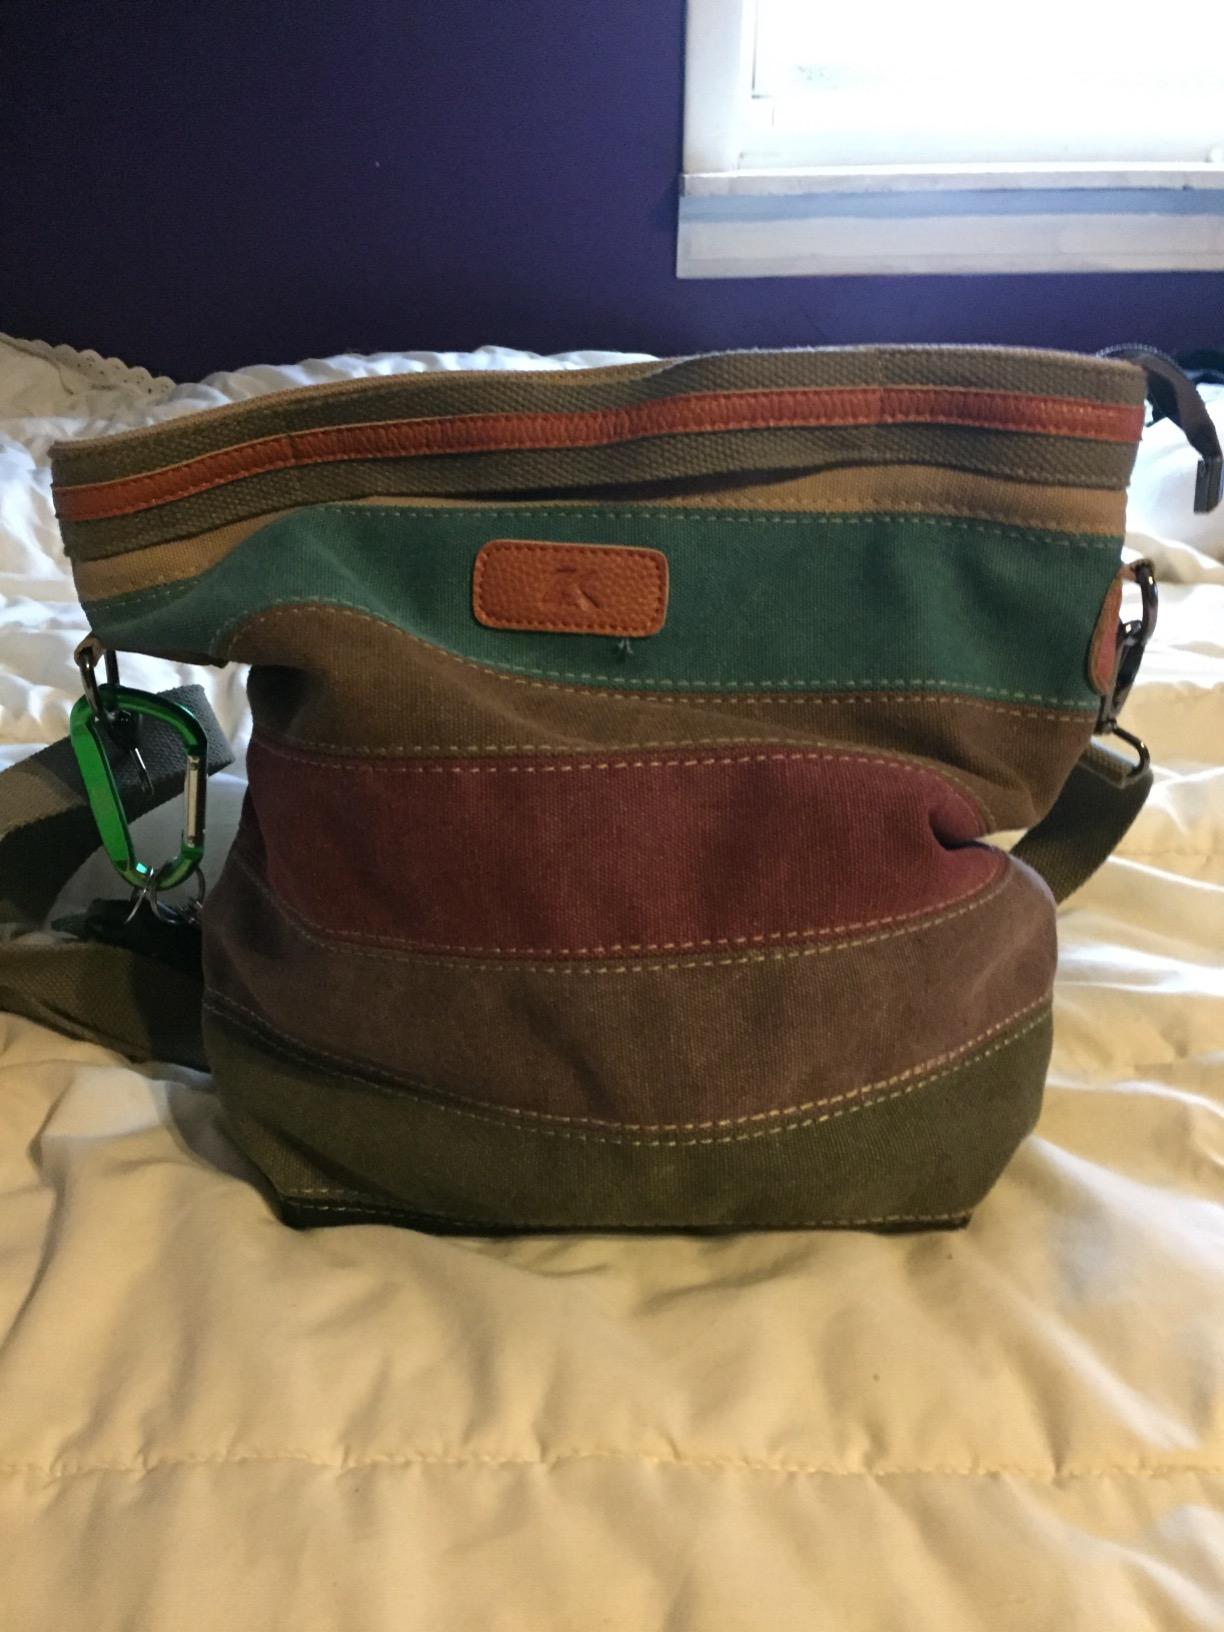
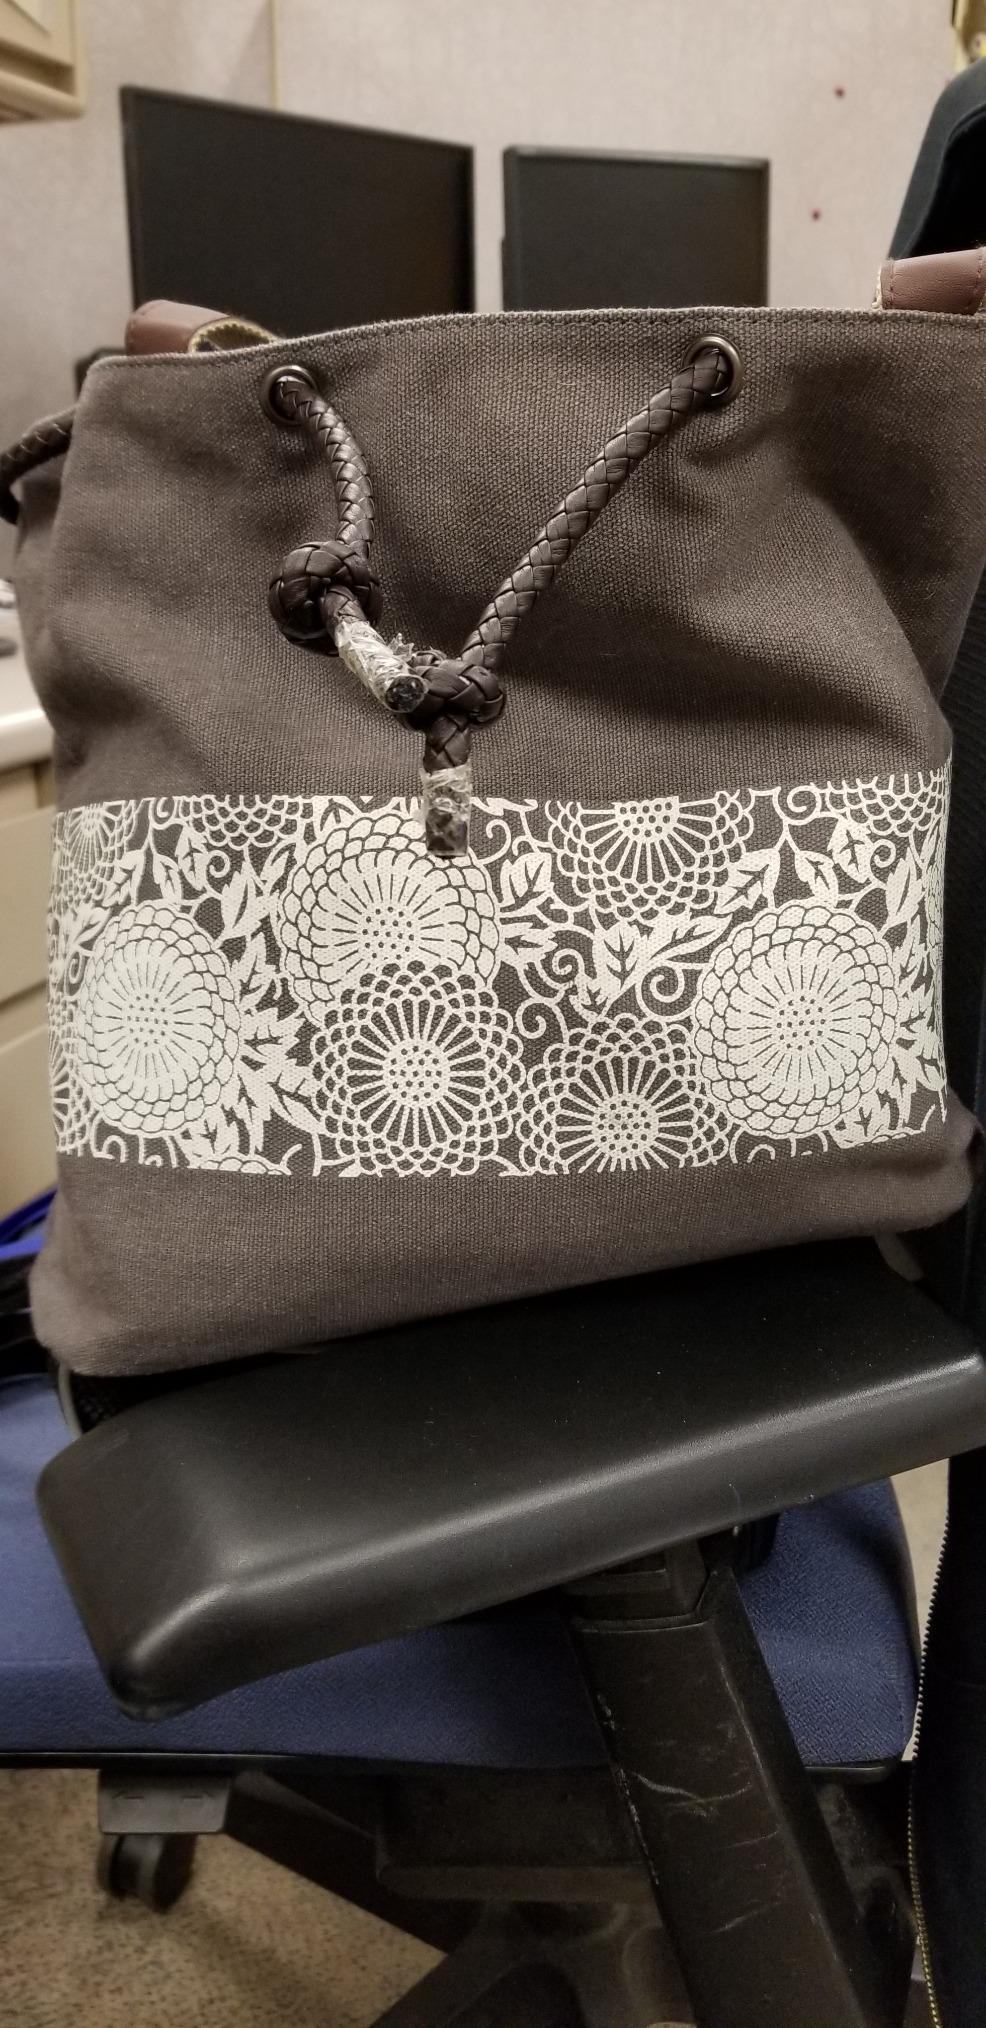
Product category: accessories_handbag
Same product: no